Connectome (book)

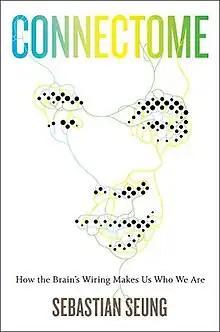

Connectome: How the Brain's Wiring Makes Us Who We Are (2012) is a book by Sebastian Seung. It introduces basic concepts in neuroscience and then elaborates on the field of connectomics, that is, how to scan, decode, compare, and understand patterns in brain connectivity. The book concludes with musings on cryonics and mind uploading. It was selected by "The Wall Street Journal" as Top Ten Nonfiction of 2012.